Lyapunov fractal

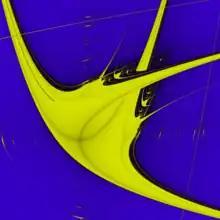
Detail of the Lyapunov fractal in the form of a swallow. Iteration sequence AB, in the region [3.81, 3.87] x [3.81, 3.87].

In mathematics, Lyapunov fractals (also known as Markus–Lyapunov fractals) are bifurcational fractals derived from an extension of the logistic map in which the degree of the growth of the population, "r", periodically switches between two values "A" and "B".